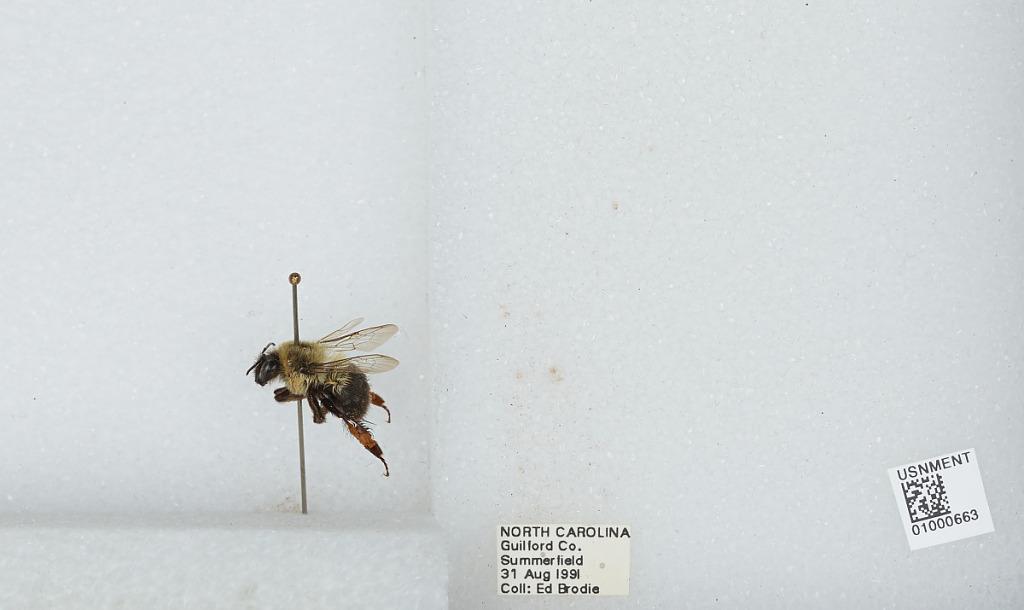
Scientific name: Bombus (Pyrobombus) impatiens Cresson
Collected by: E. Brodie
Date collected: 1991-8-31
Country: United States
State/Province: North Carolina
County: Guilford
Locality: Summerfield
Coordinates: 36.2087, -79.9048